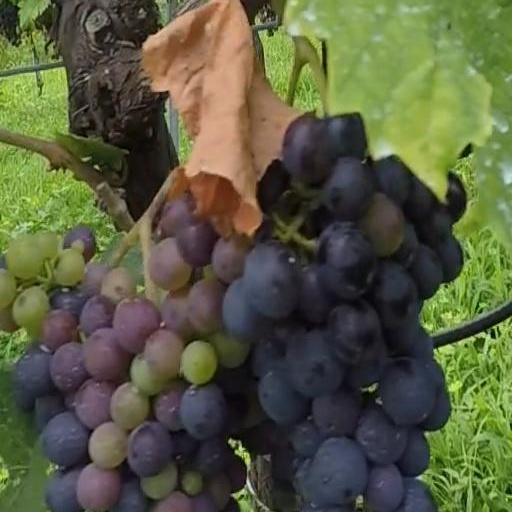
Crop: grape